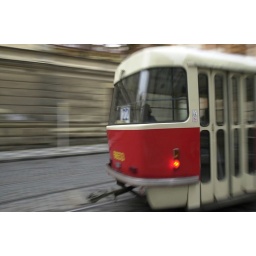
Tram car running through the city in Prague